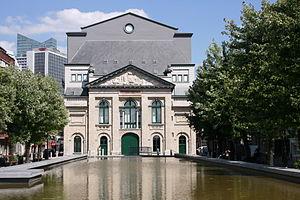
Théâtre Royal Flamand à Bruxelles. Façade arrière: ancien magasin d'artillerie du génie
Le Théâtre royal flamand est un théâtre de Bruxelles. Il est situé dans le quartier des quais, là où se trouvait jusqu’à la fin du XIXᵉ siècle le port intérieur de la ville de Bruxelles, sa façade principale est située rue de Laeken.